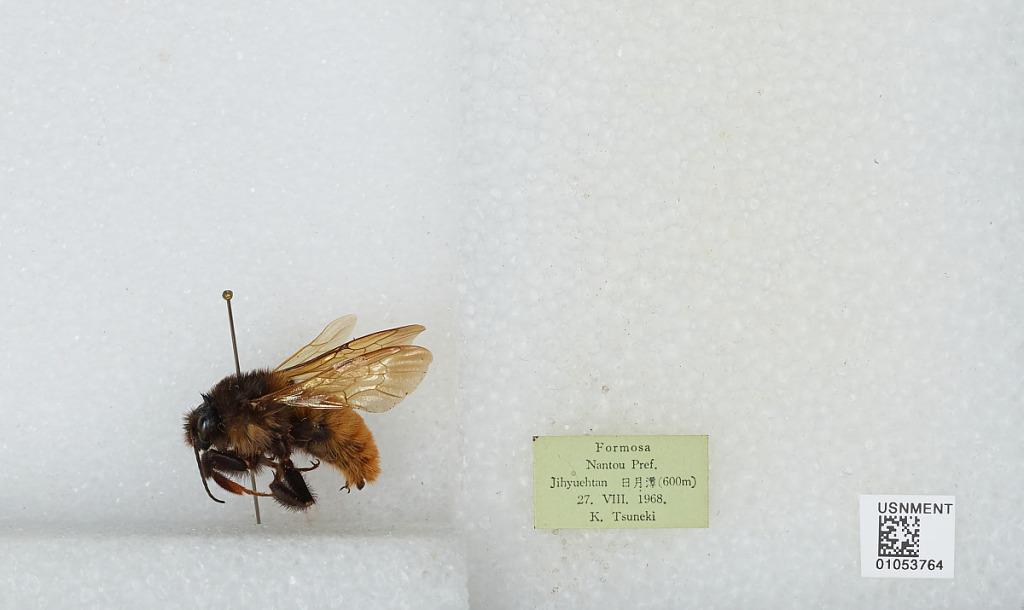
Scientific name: Bombus sp.
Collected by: K. Tsuneki
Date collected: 1968-8-27
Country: Taiwan
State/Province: Taiwan
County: Nantou
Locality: Jihyuehtan